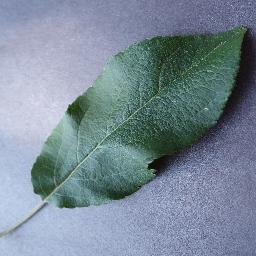
Label: Apple___healthy